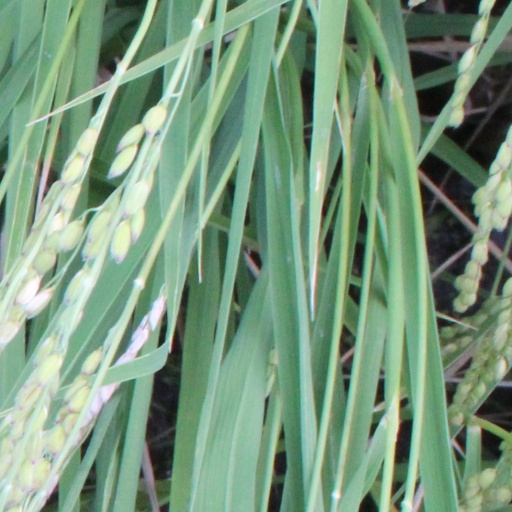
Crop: rice